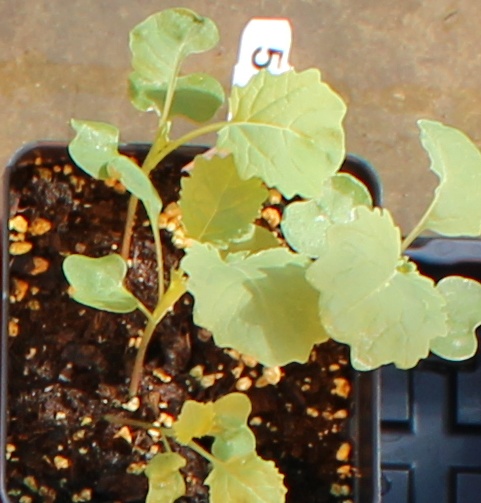
Label: Canola